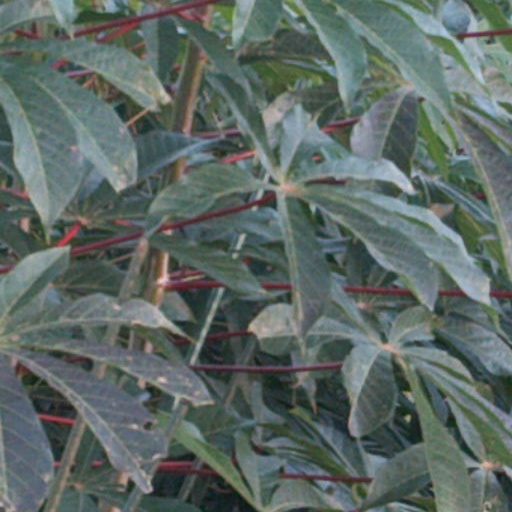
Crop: cassava